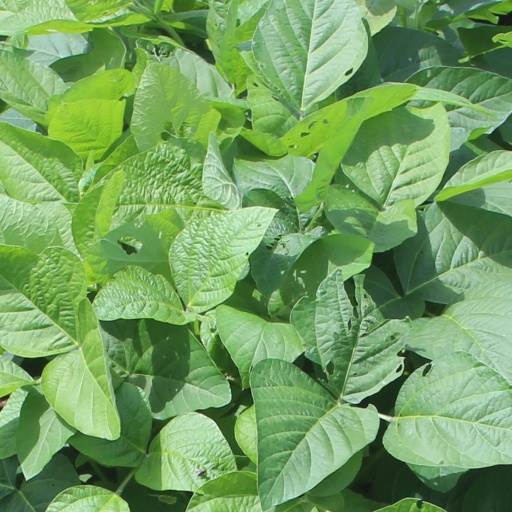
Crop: soybean